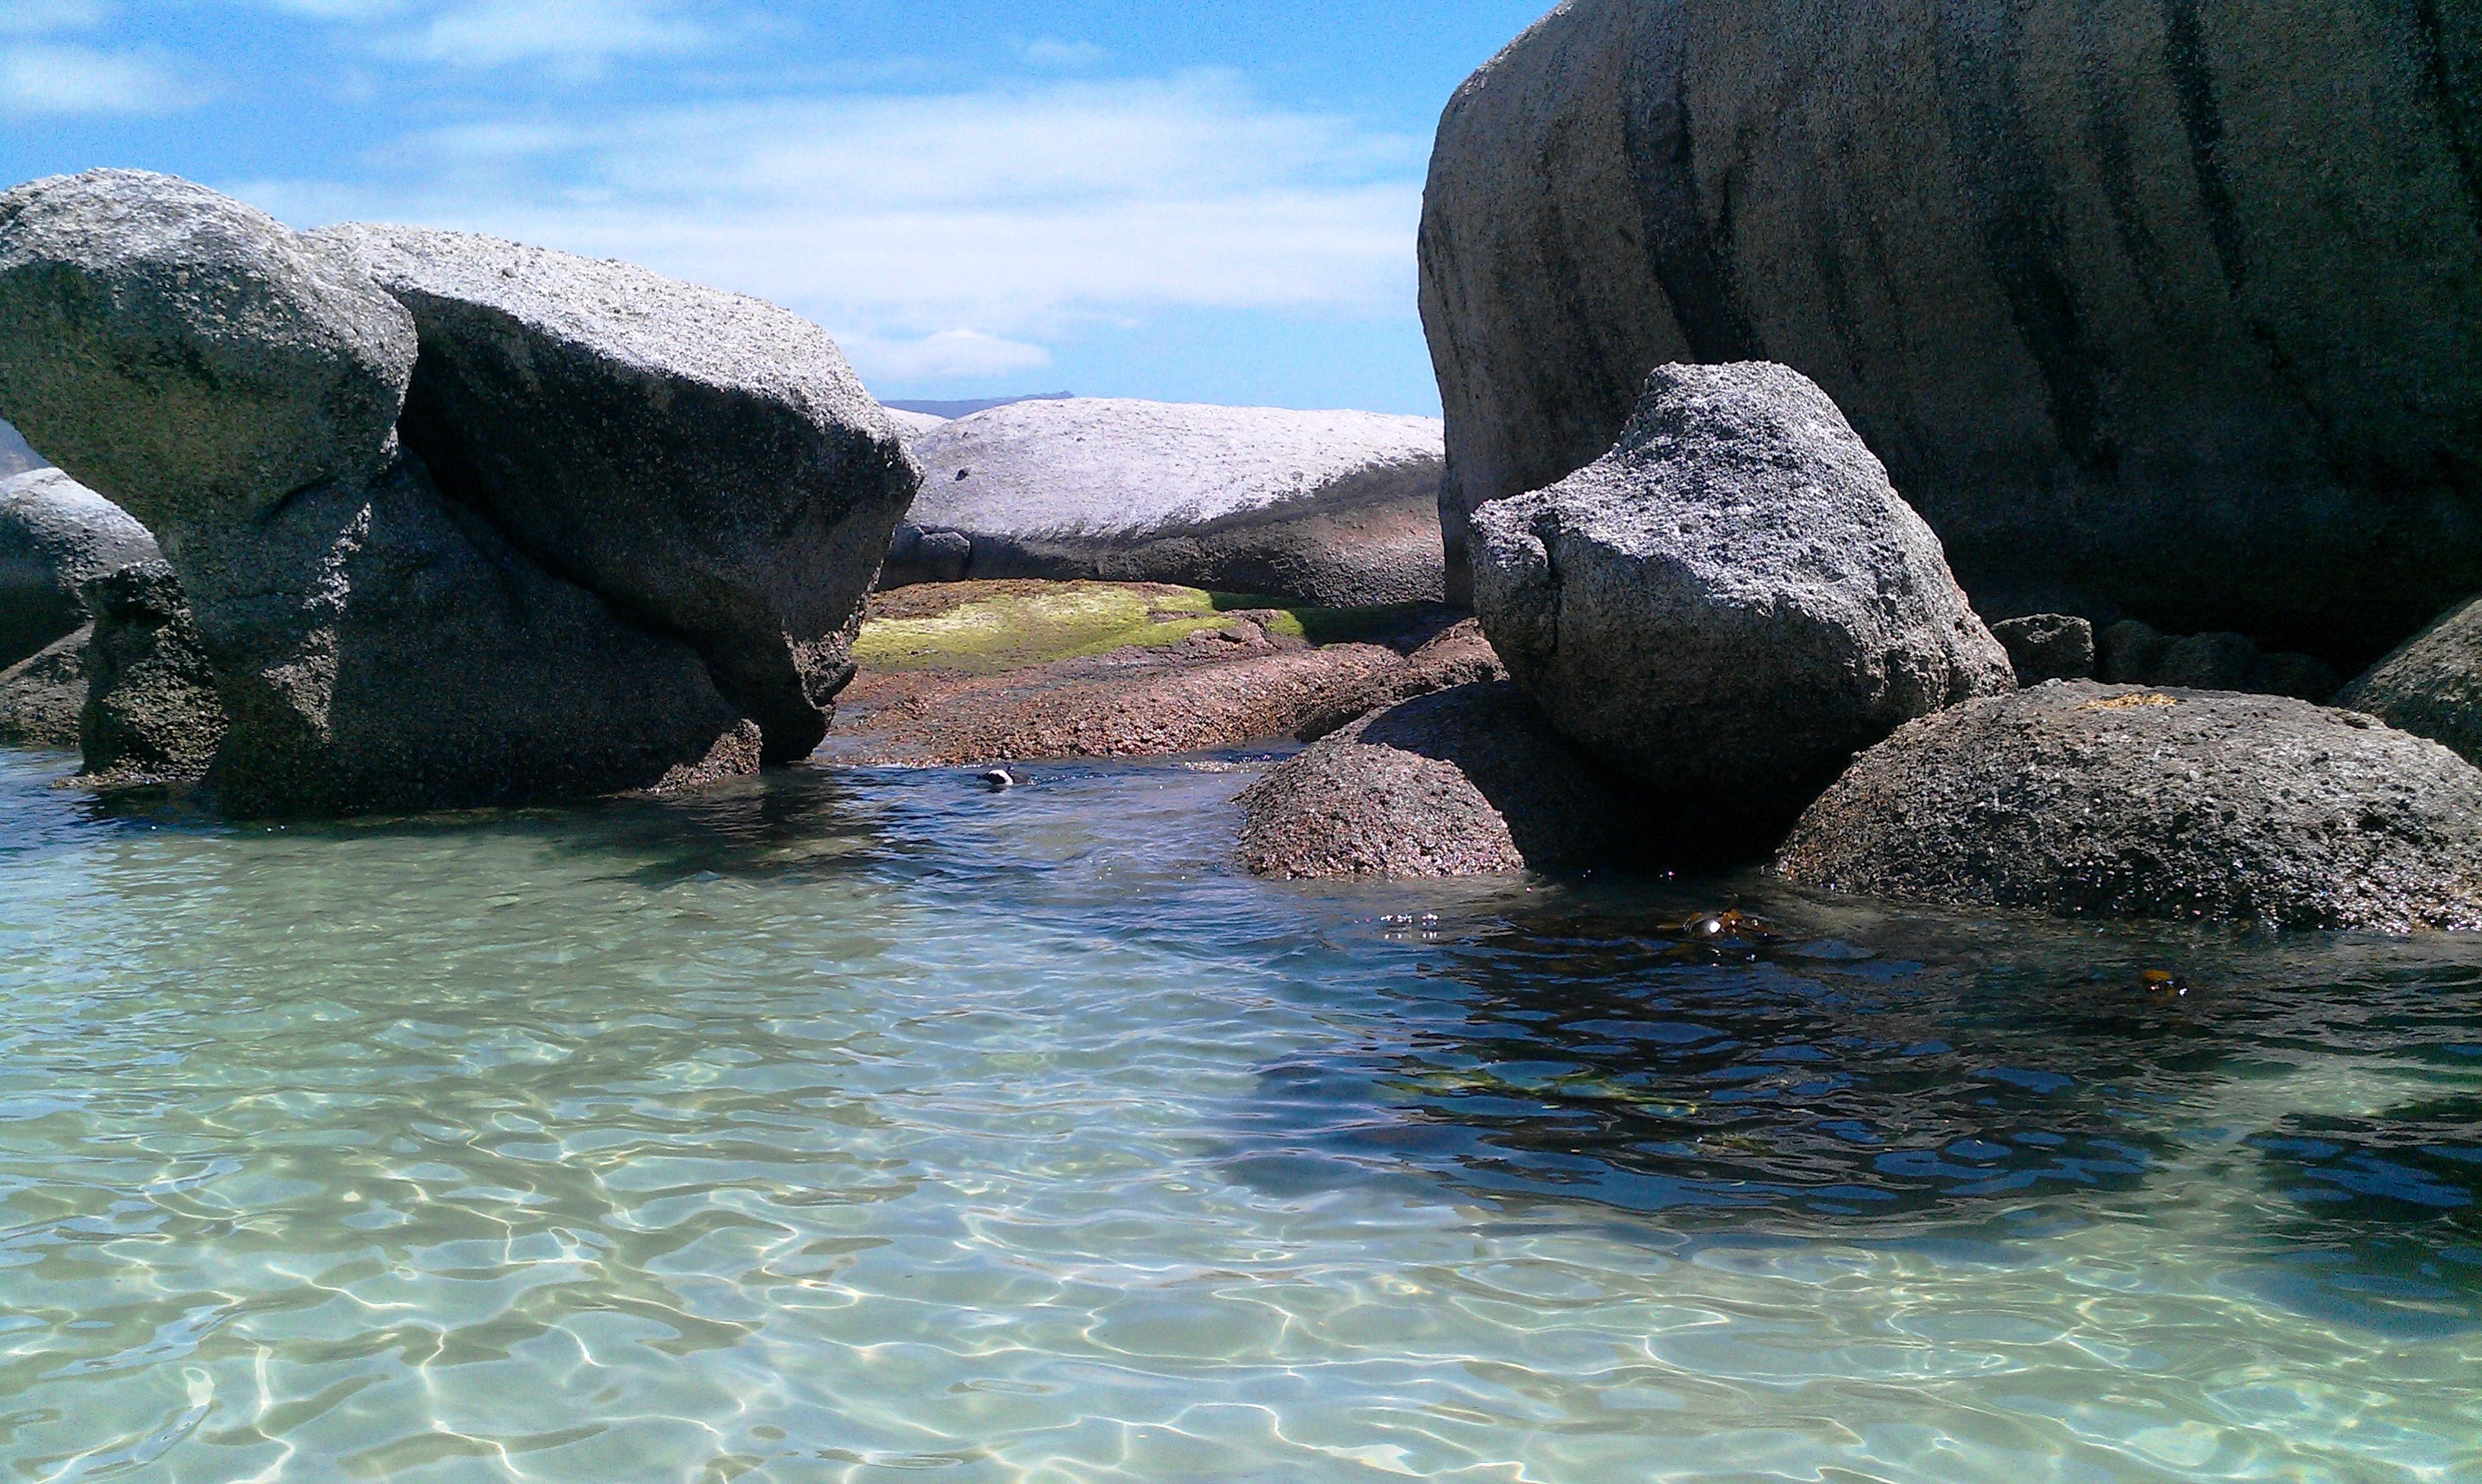
sea, coast, water, rock, ocean, wave, river, bay, rapid, material, booked, south africa, landform, geographical feature